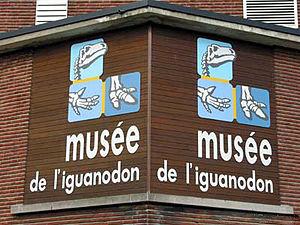
Bernissart est une commune francophone de Belgique située en Région wallonne dans la province de Hainaut, ainsi qu’une localité où se situe son siège administratif.